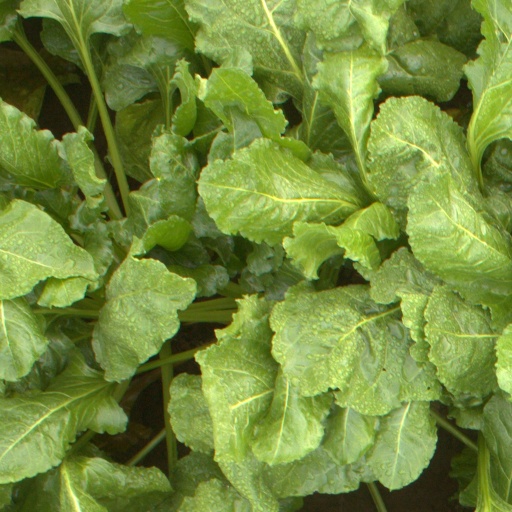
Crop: sugar beet